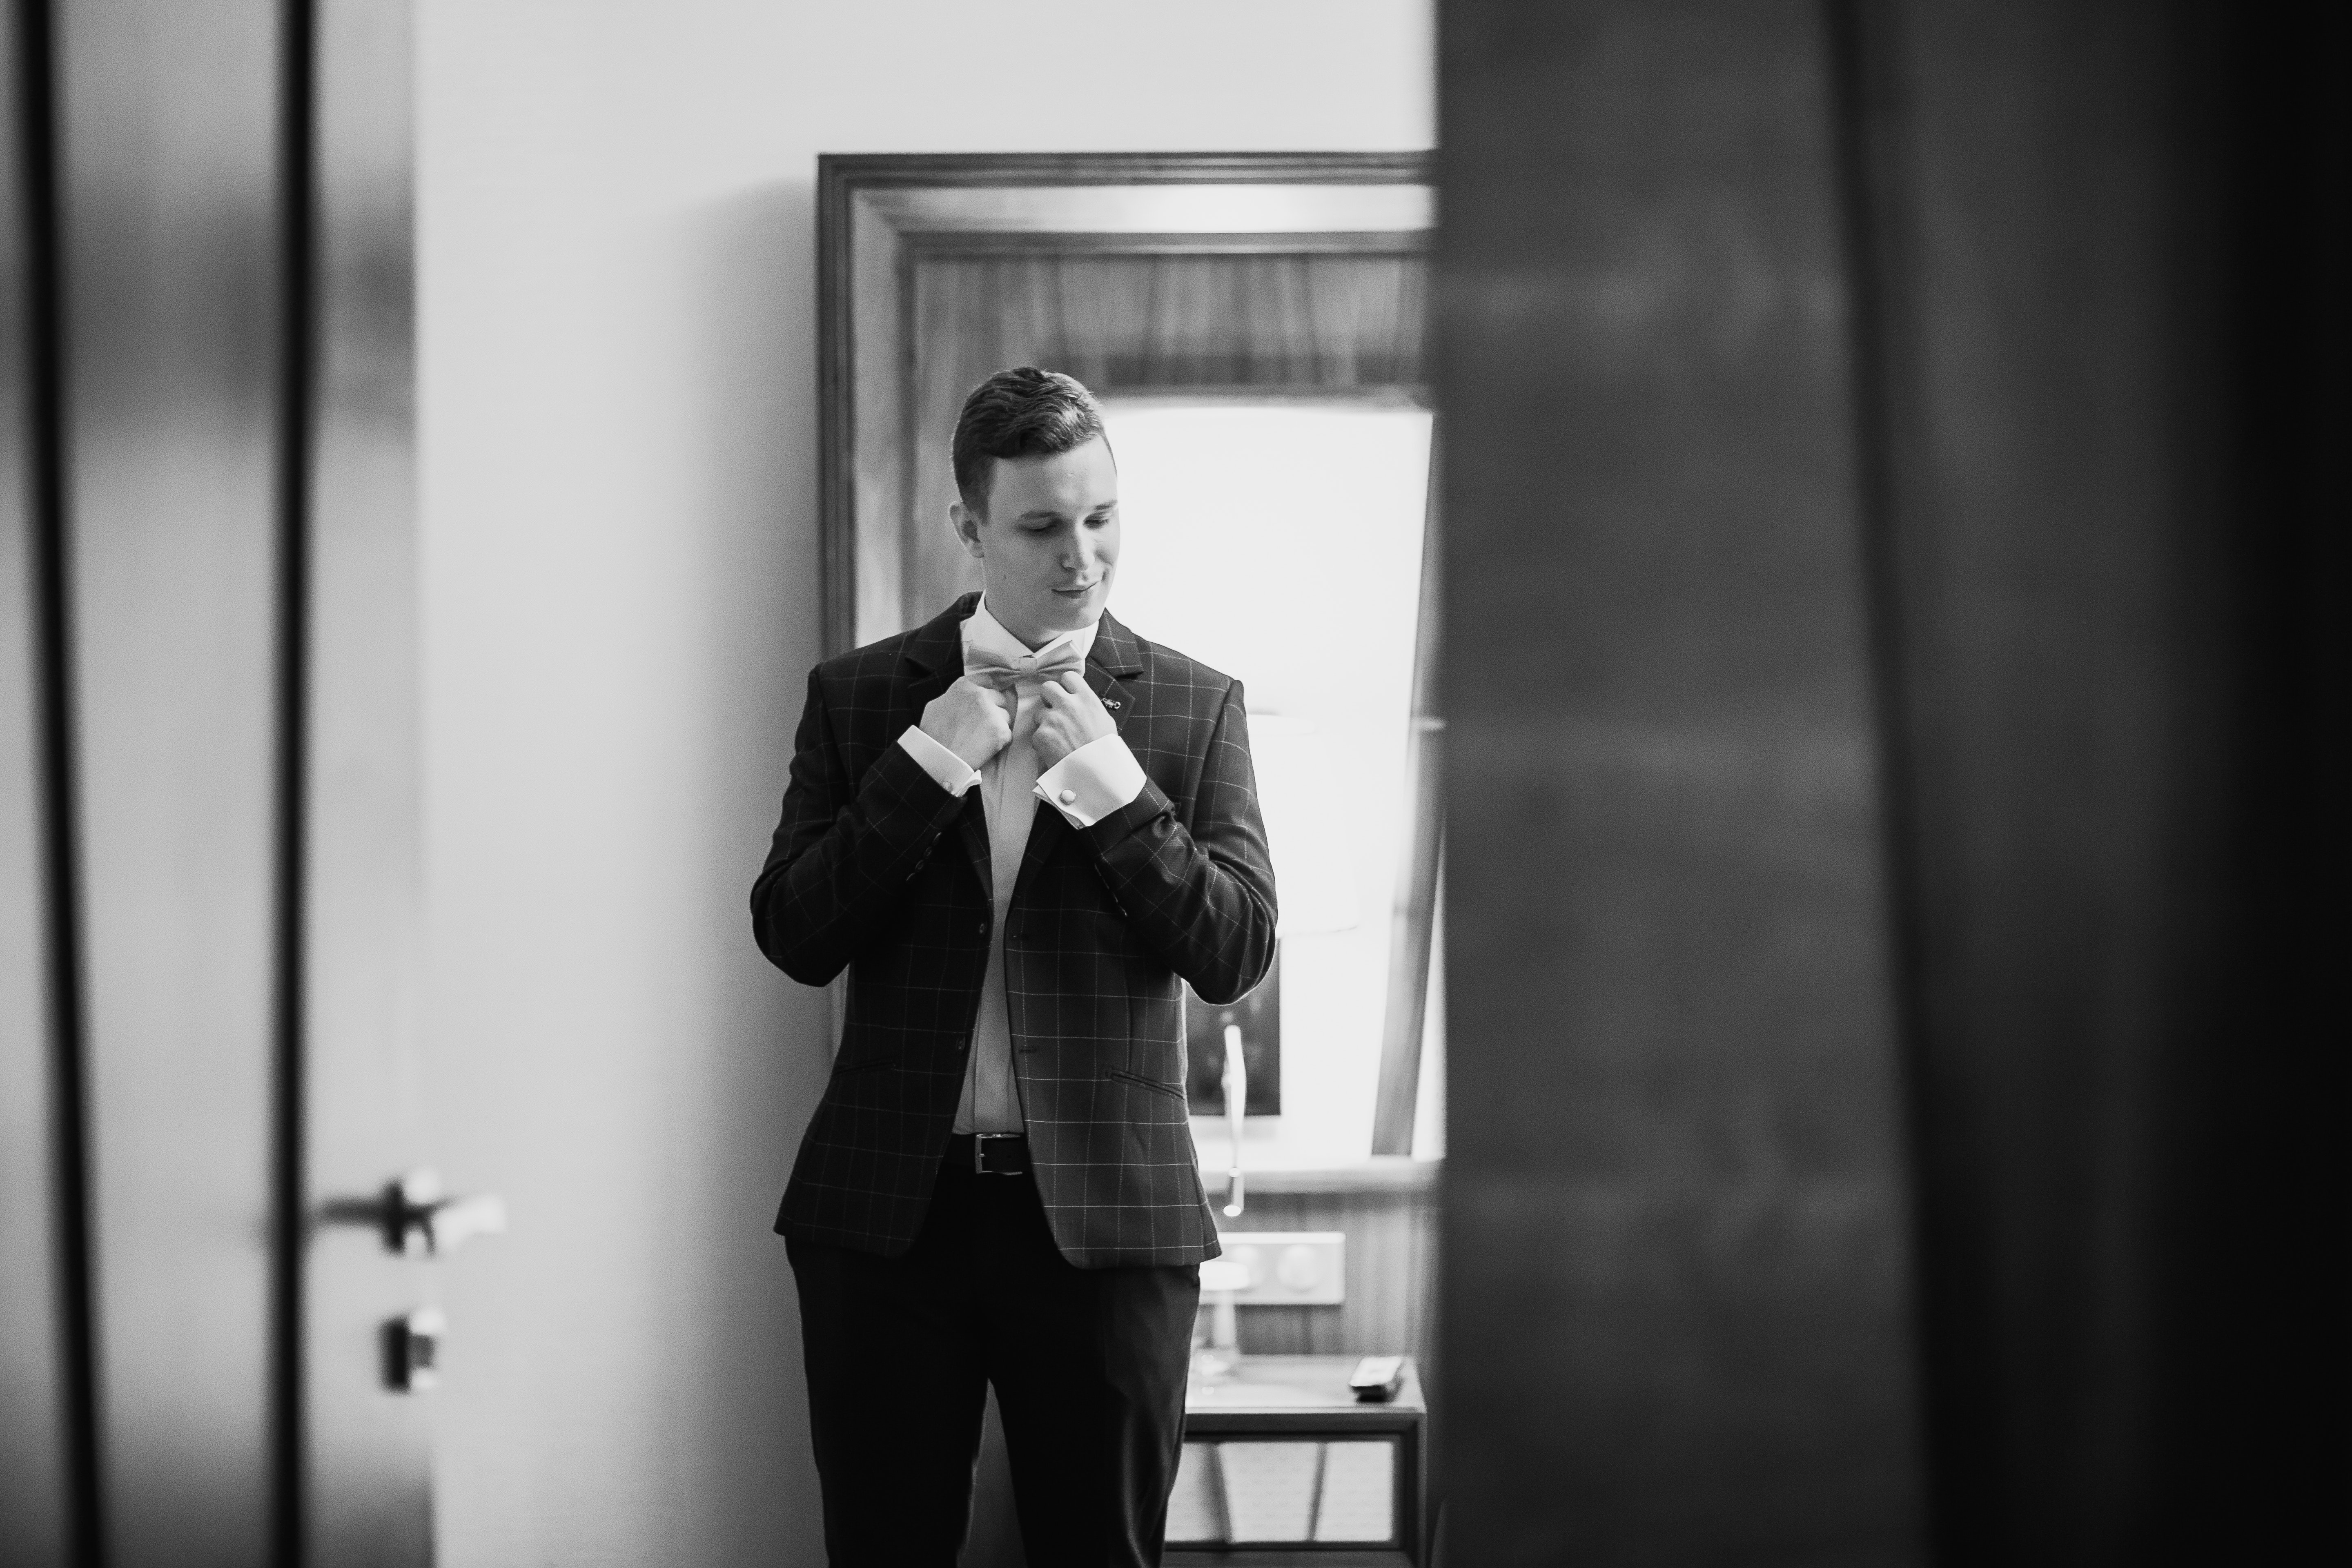
photograph, white, black, black and white, standing, snapshot, monochrome, suit, monochrome photography, photography, room, event, formal wear, ceremony, wedding, white collar worker, performance, style, speech, tuxedo